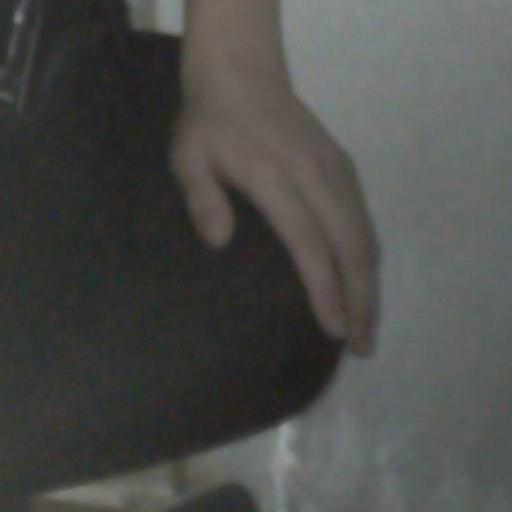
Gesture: no_gesture